Akrom Yusupov

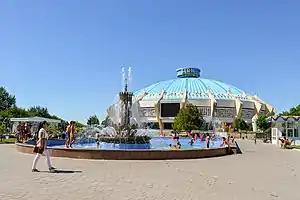
Circus building in Tashkent

The circus building in Tashkent Yusupov embodied the image of a modern Khodja Nasreddin, and in the image of a cheerful and witty hero, he showed his unique comic talent in the films "ISH-421", "Diplomaed Donkey", "Money or Wisdom", "Student", "Barber", "Inspection", "Boxing", "Smart Creature". He starred in circus pantomimes, such as "The Mysterious Crystal", "Akrom, Bad-Khan and Rabbit". Since the 1970s, he worked with the creative team "Circus on Stage" in Tashkent. The audience admired his skill as a parodist and a dashing rider. Akrom Yusupov was a master of words and mimicry. He skillfully created the image of a simple and sincere person, quick, but calm, when it was necessary to quickly assess the situation. His characters were distinguished by ingenuity, although they made people laugh.